Publishing

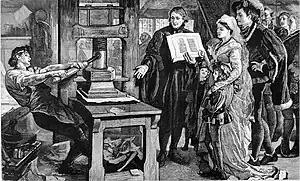
Printer working an early Gutenberg letterpress from the 15th century (1877 engraving)

Publishing is the process of making information, literature, music, software, and other content, physical or digital, available to the public for sale or free of charge. Traditionally, the term publishing refers to the creation and distribution of printed works, such as books, comic books, newspapers, and magazines to the public. With the advent of digital information systems, the scope has expanded to include digital publishing such as e-books, digital magazines, websites, social media, music, and video game publishing.